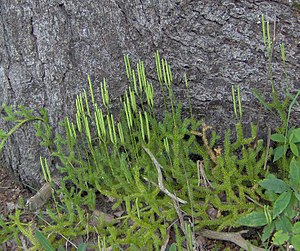
Almindelig ulvefod
Almindelig Ulvefod er en ulvefodsplante, der i Danmark vokser f.eks. på heder eller skovlysninger. Plantens fine sporepulver anvendes inden for alternativ behandling og som heksemel.